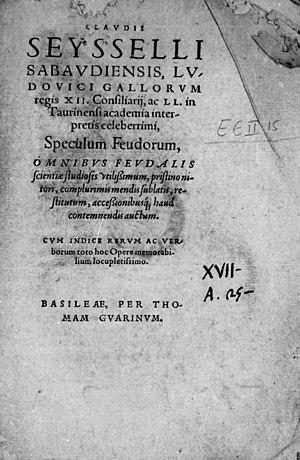
Claude de Seyssel, né à Aix en Savoie vers 1450, et mort à Turin le 1ᵉʳ juin 1520, est un prélat savoyard qui enseigne d'abord le droit à Turin, puis devient conseiller et maître des requêtes de Louis XII. Il est évêque de Marseille de 1511 à 1517, puis archevêque de Turin de 1517 jusqu’à sa mort. Il est également connu pour ses ouvrages politiques et ses traductions de classiques grecs et latins.